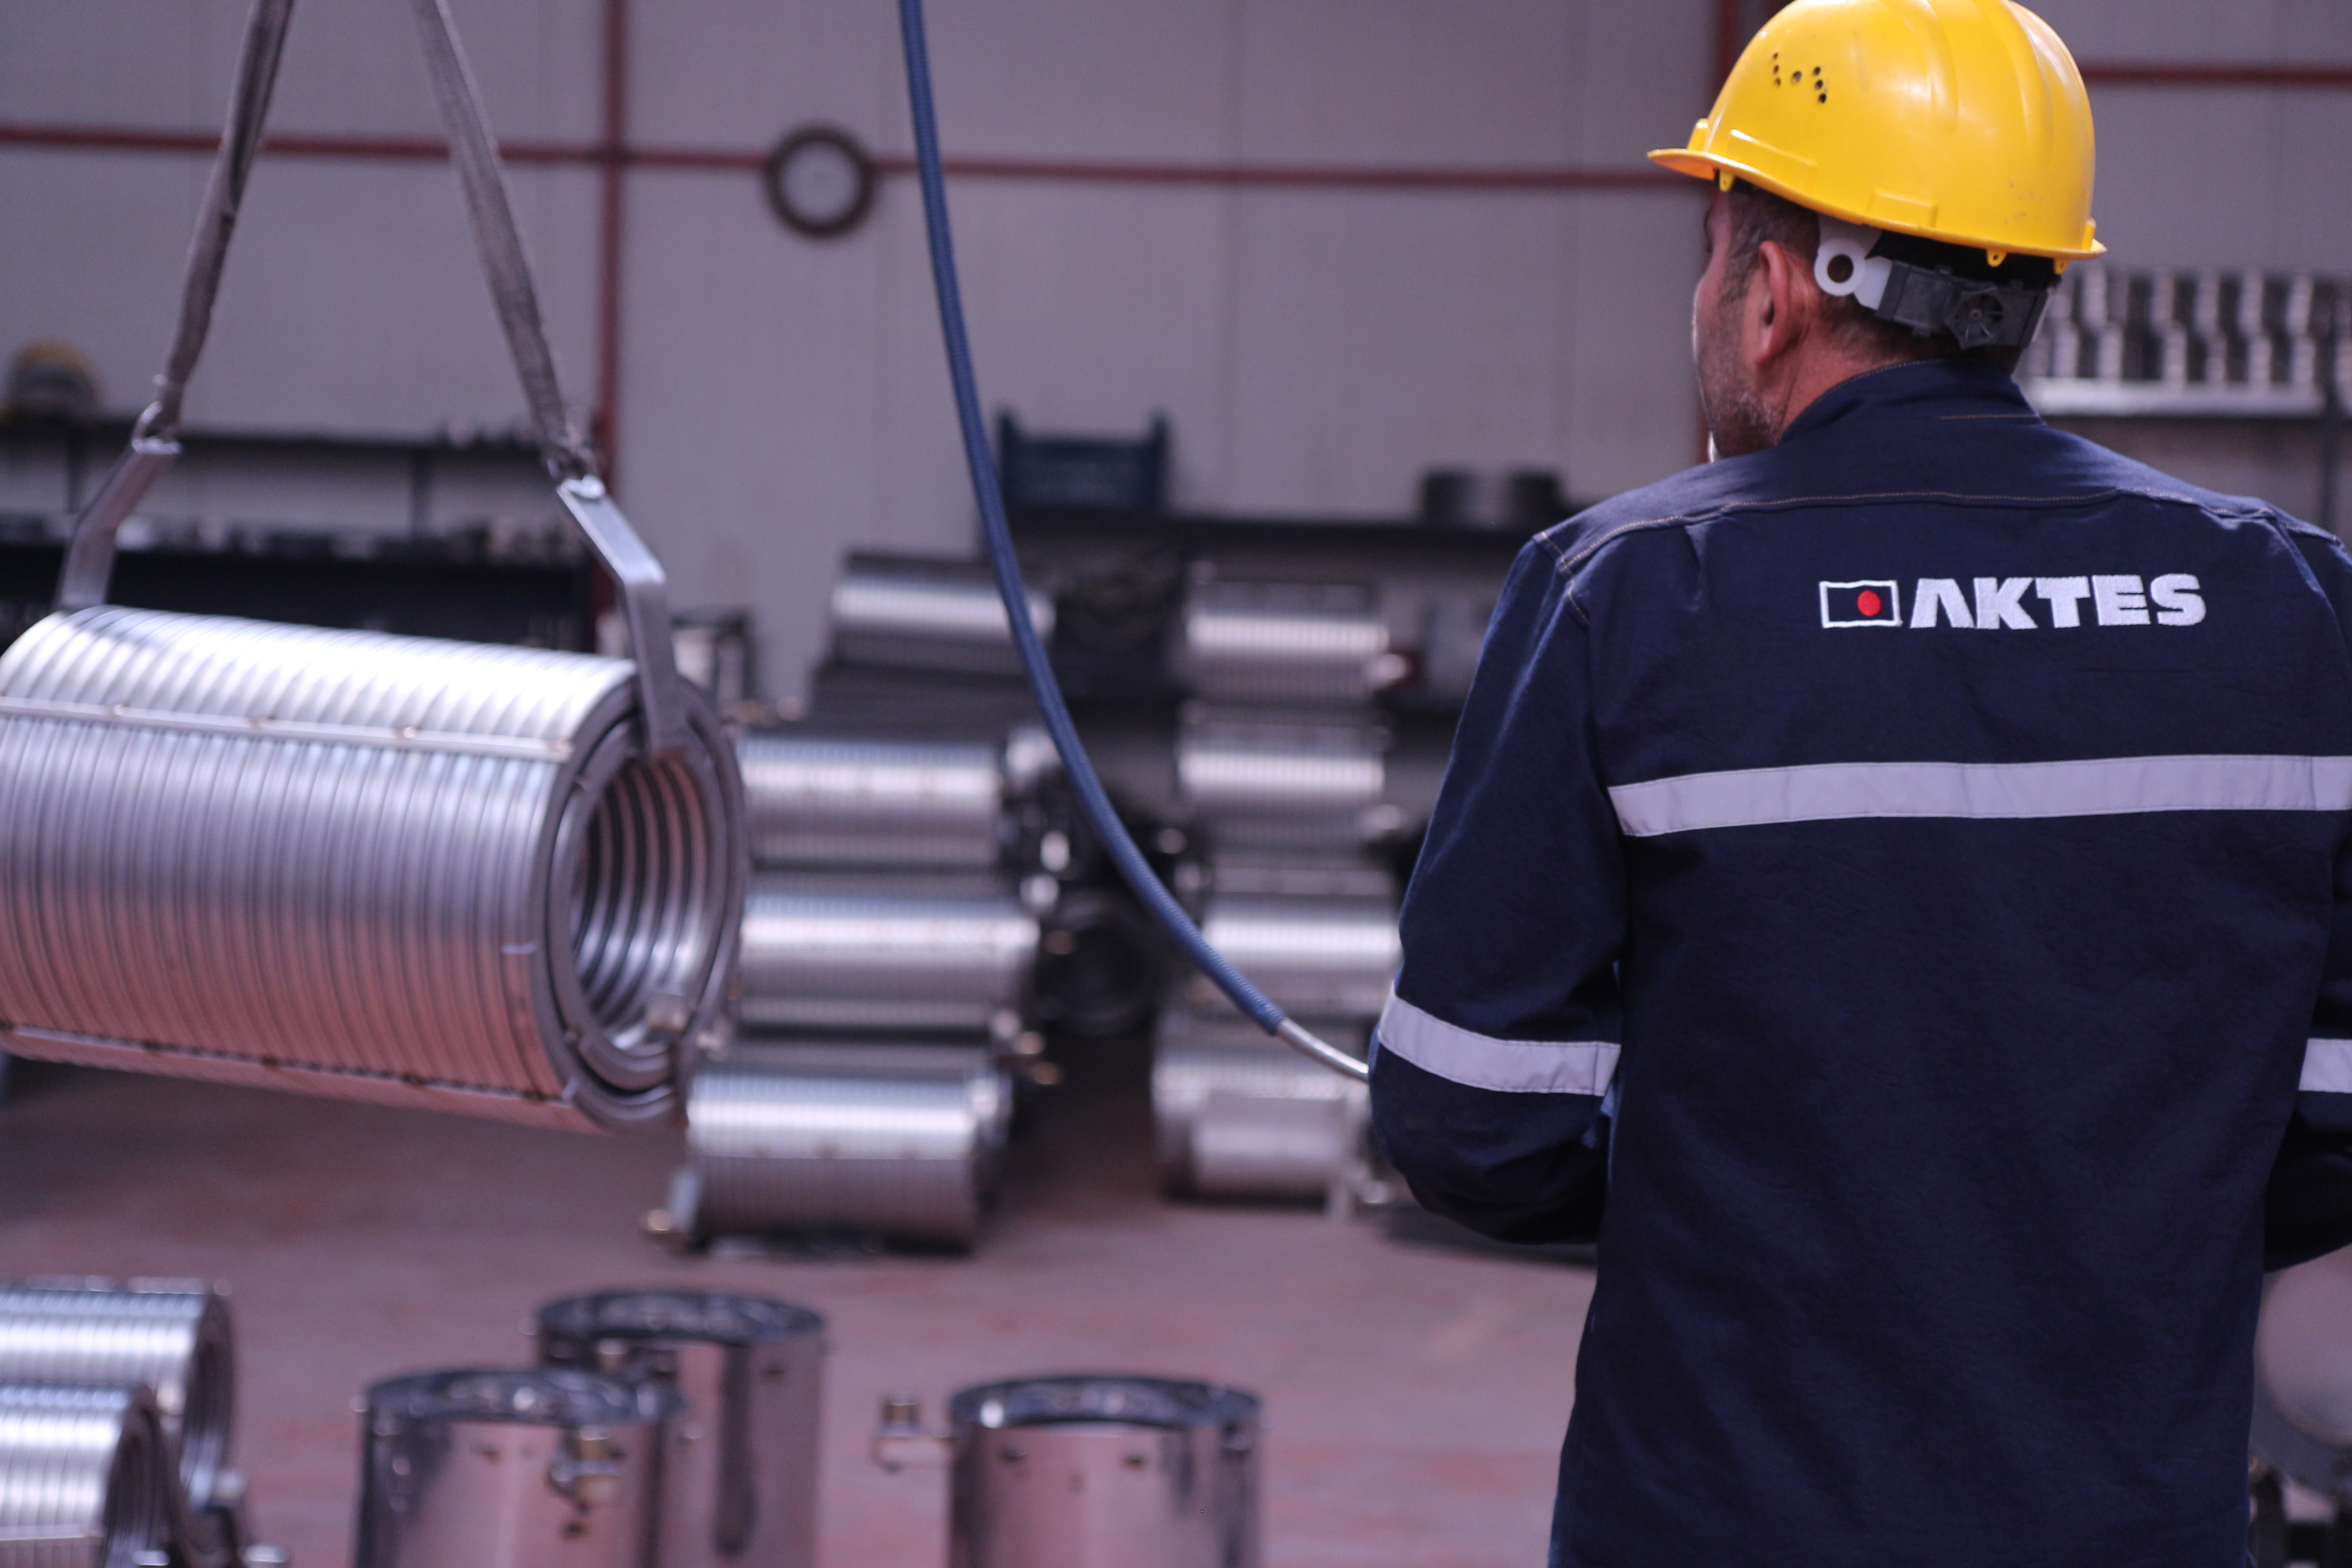
industry, product, engineering, blue collar worker, steel, factory, engineer, metal, gas, pipe, metalworking